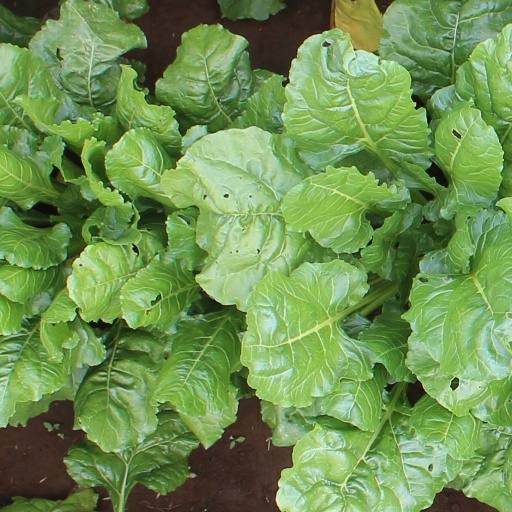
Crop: sugar beet